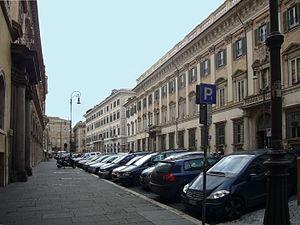
Depuis le 4 mai 2017 et l'établissement de relations diplomatiques avec l'Union du Myanmar, le Saint-Siège entretient des relations diplomatiques bilatérales avec 183 pays.
Le Palais Chigi-Odescalchi, également connu sous le Palazzo Chigi ai Santi Apostoli, est un palais baroque et néo-Renaissance situé Piazza Santi Apostoli, dans le rione Trevi à Rome.